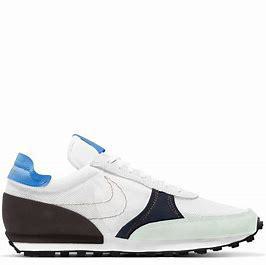
Brand: Nike
Model: Dbreak Type